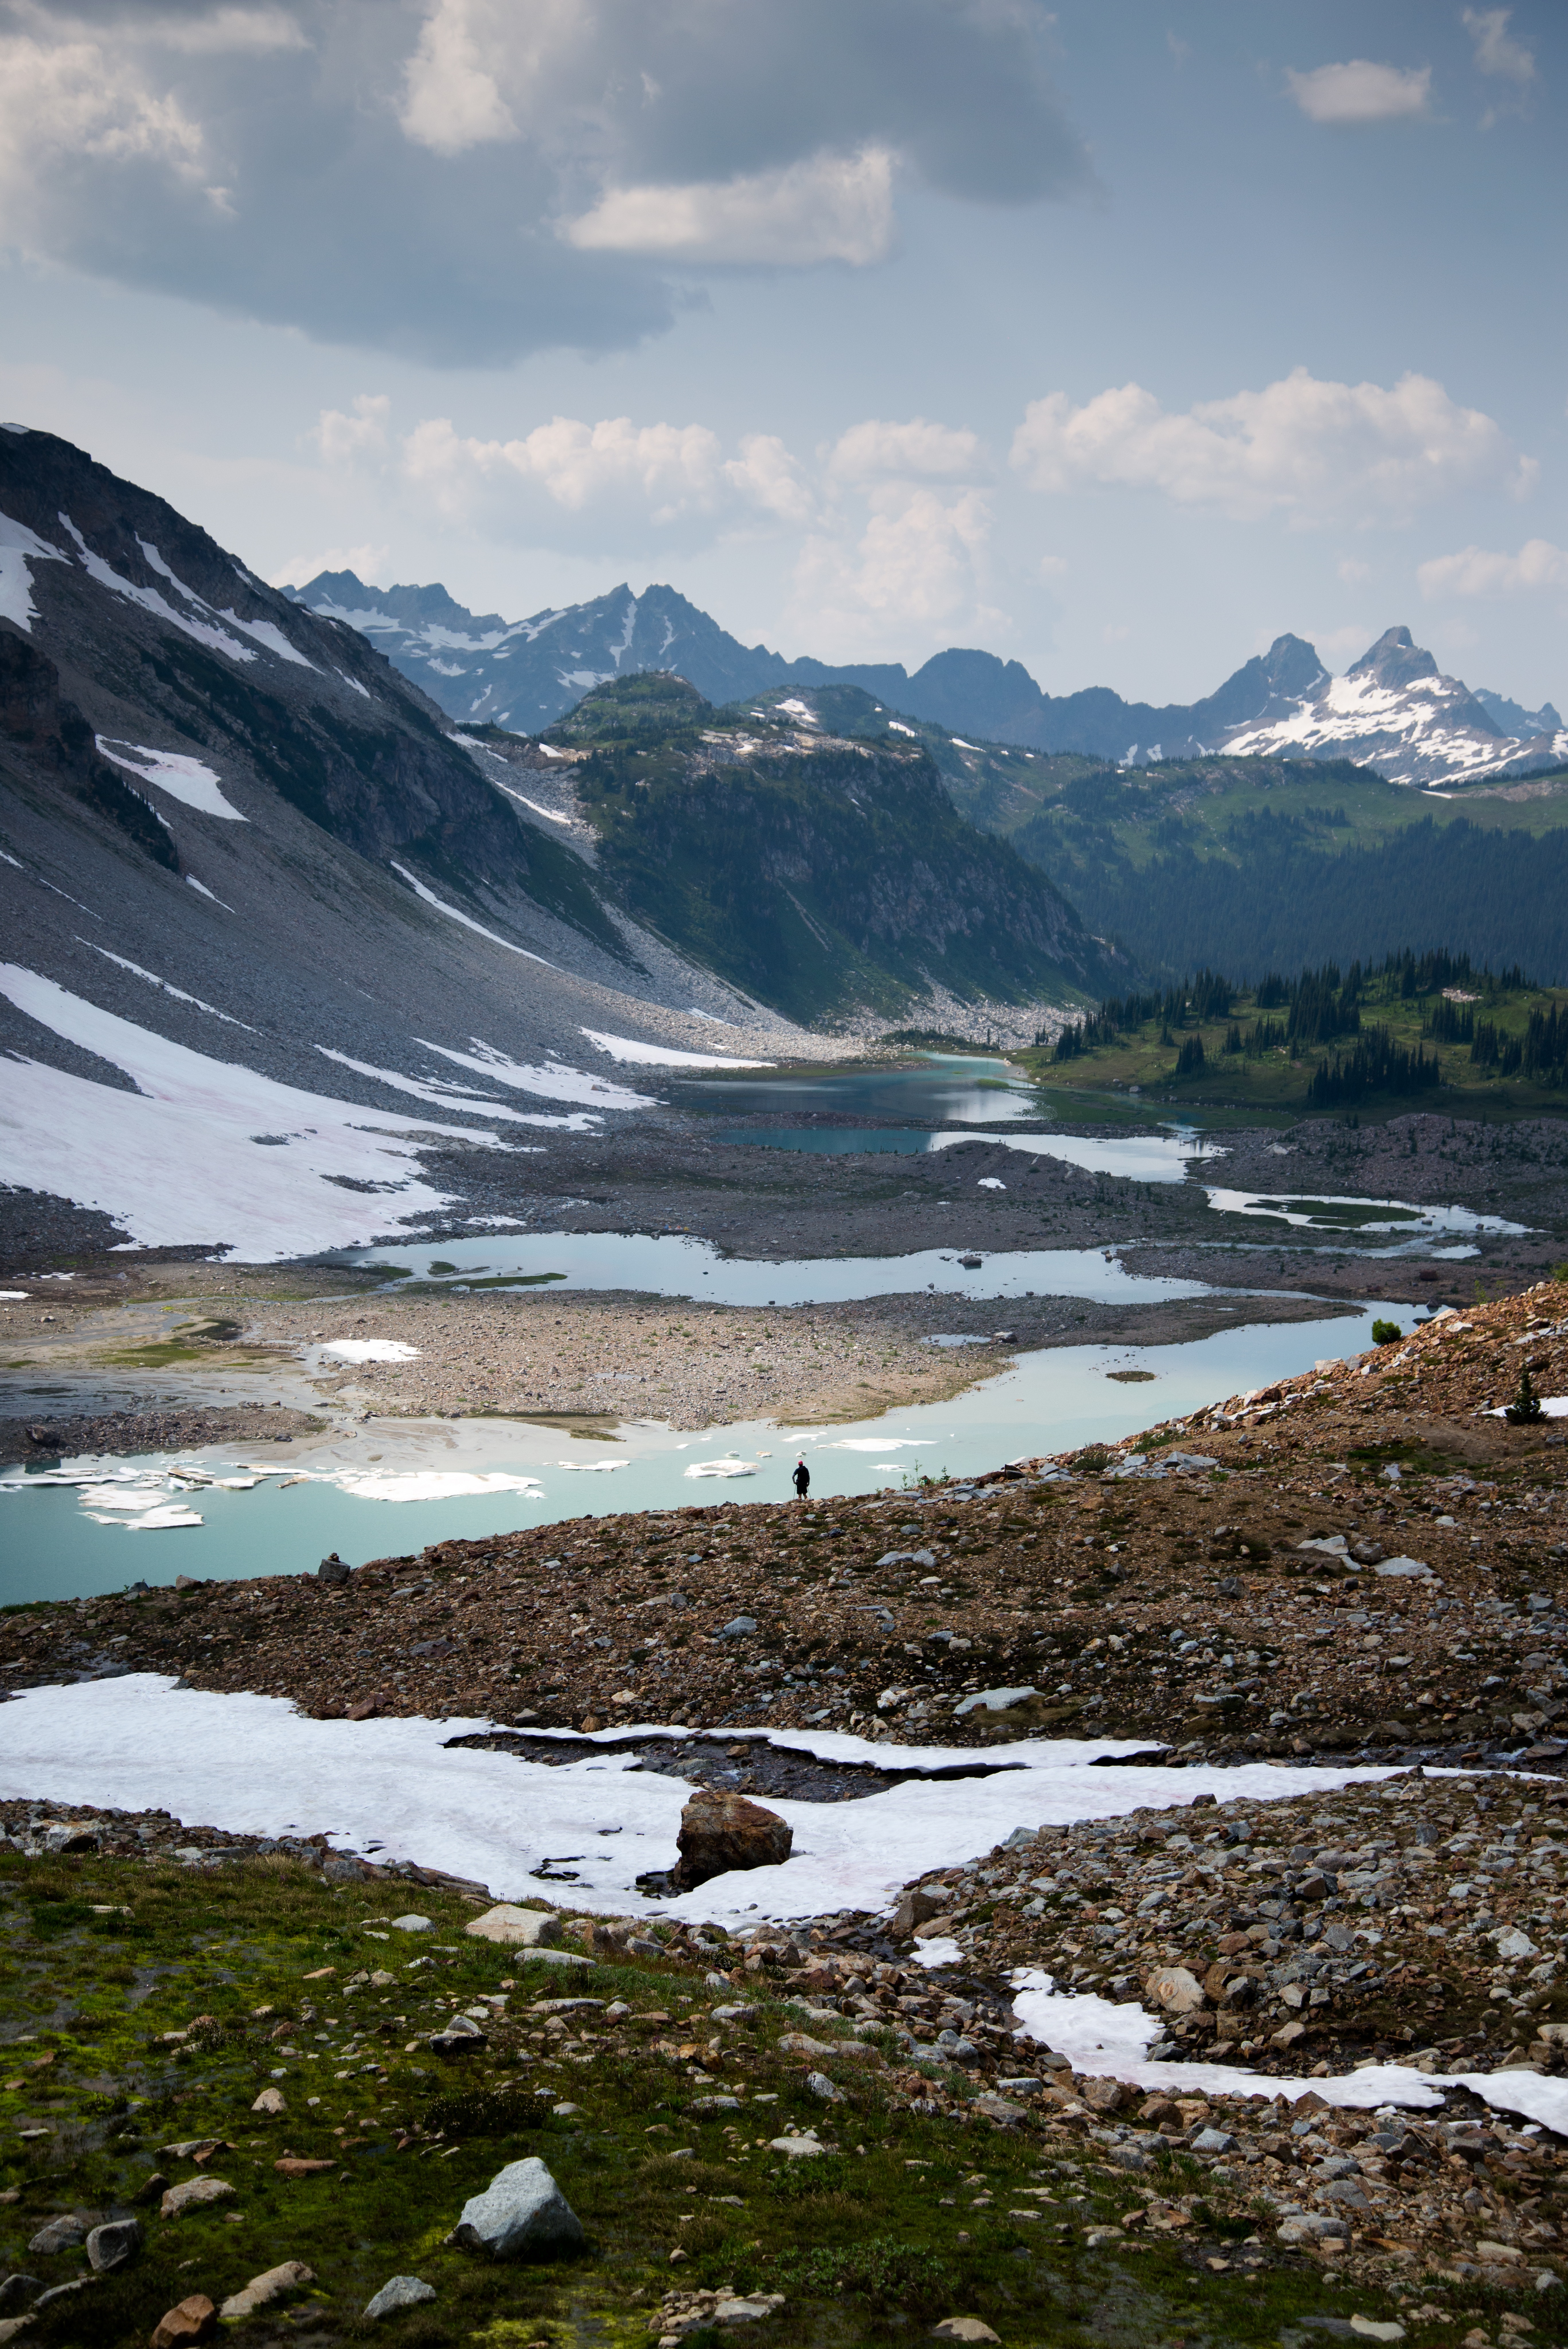
mountainous landforms, mountain, highland, nature, natural landscape, sky, wilderness, mountain range, snow, fell, natural environment, tarn, lake, cloud, hill, glacial landform, loch, tundra, fjord, valley, moraine, alps, ridge, national park, landscape, ice, river, glacier, glacial lake, reflection, winter, watercourse, reservoir, bank, cirque, mountain river, vacation, mountain pass, ice cap, inlet, road, wildflower, massif, summit, lake district, sound